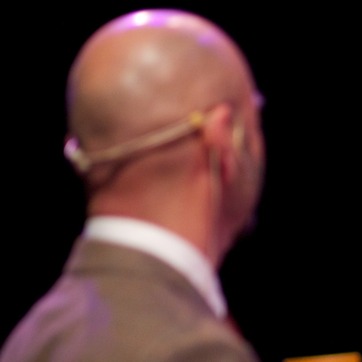
Material: skin